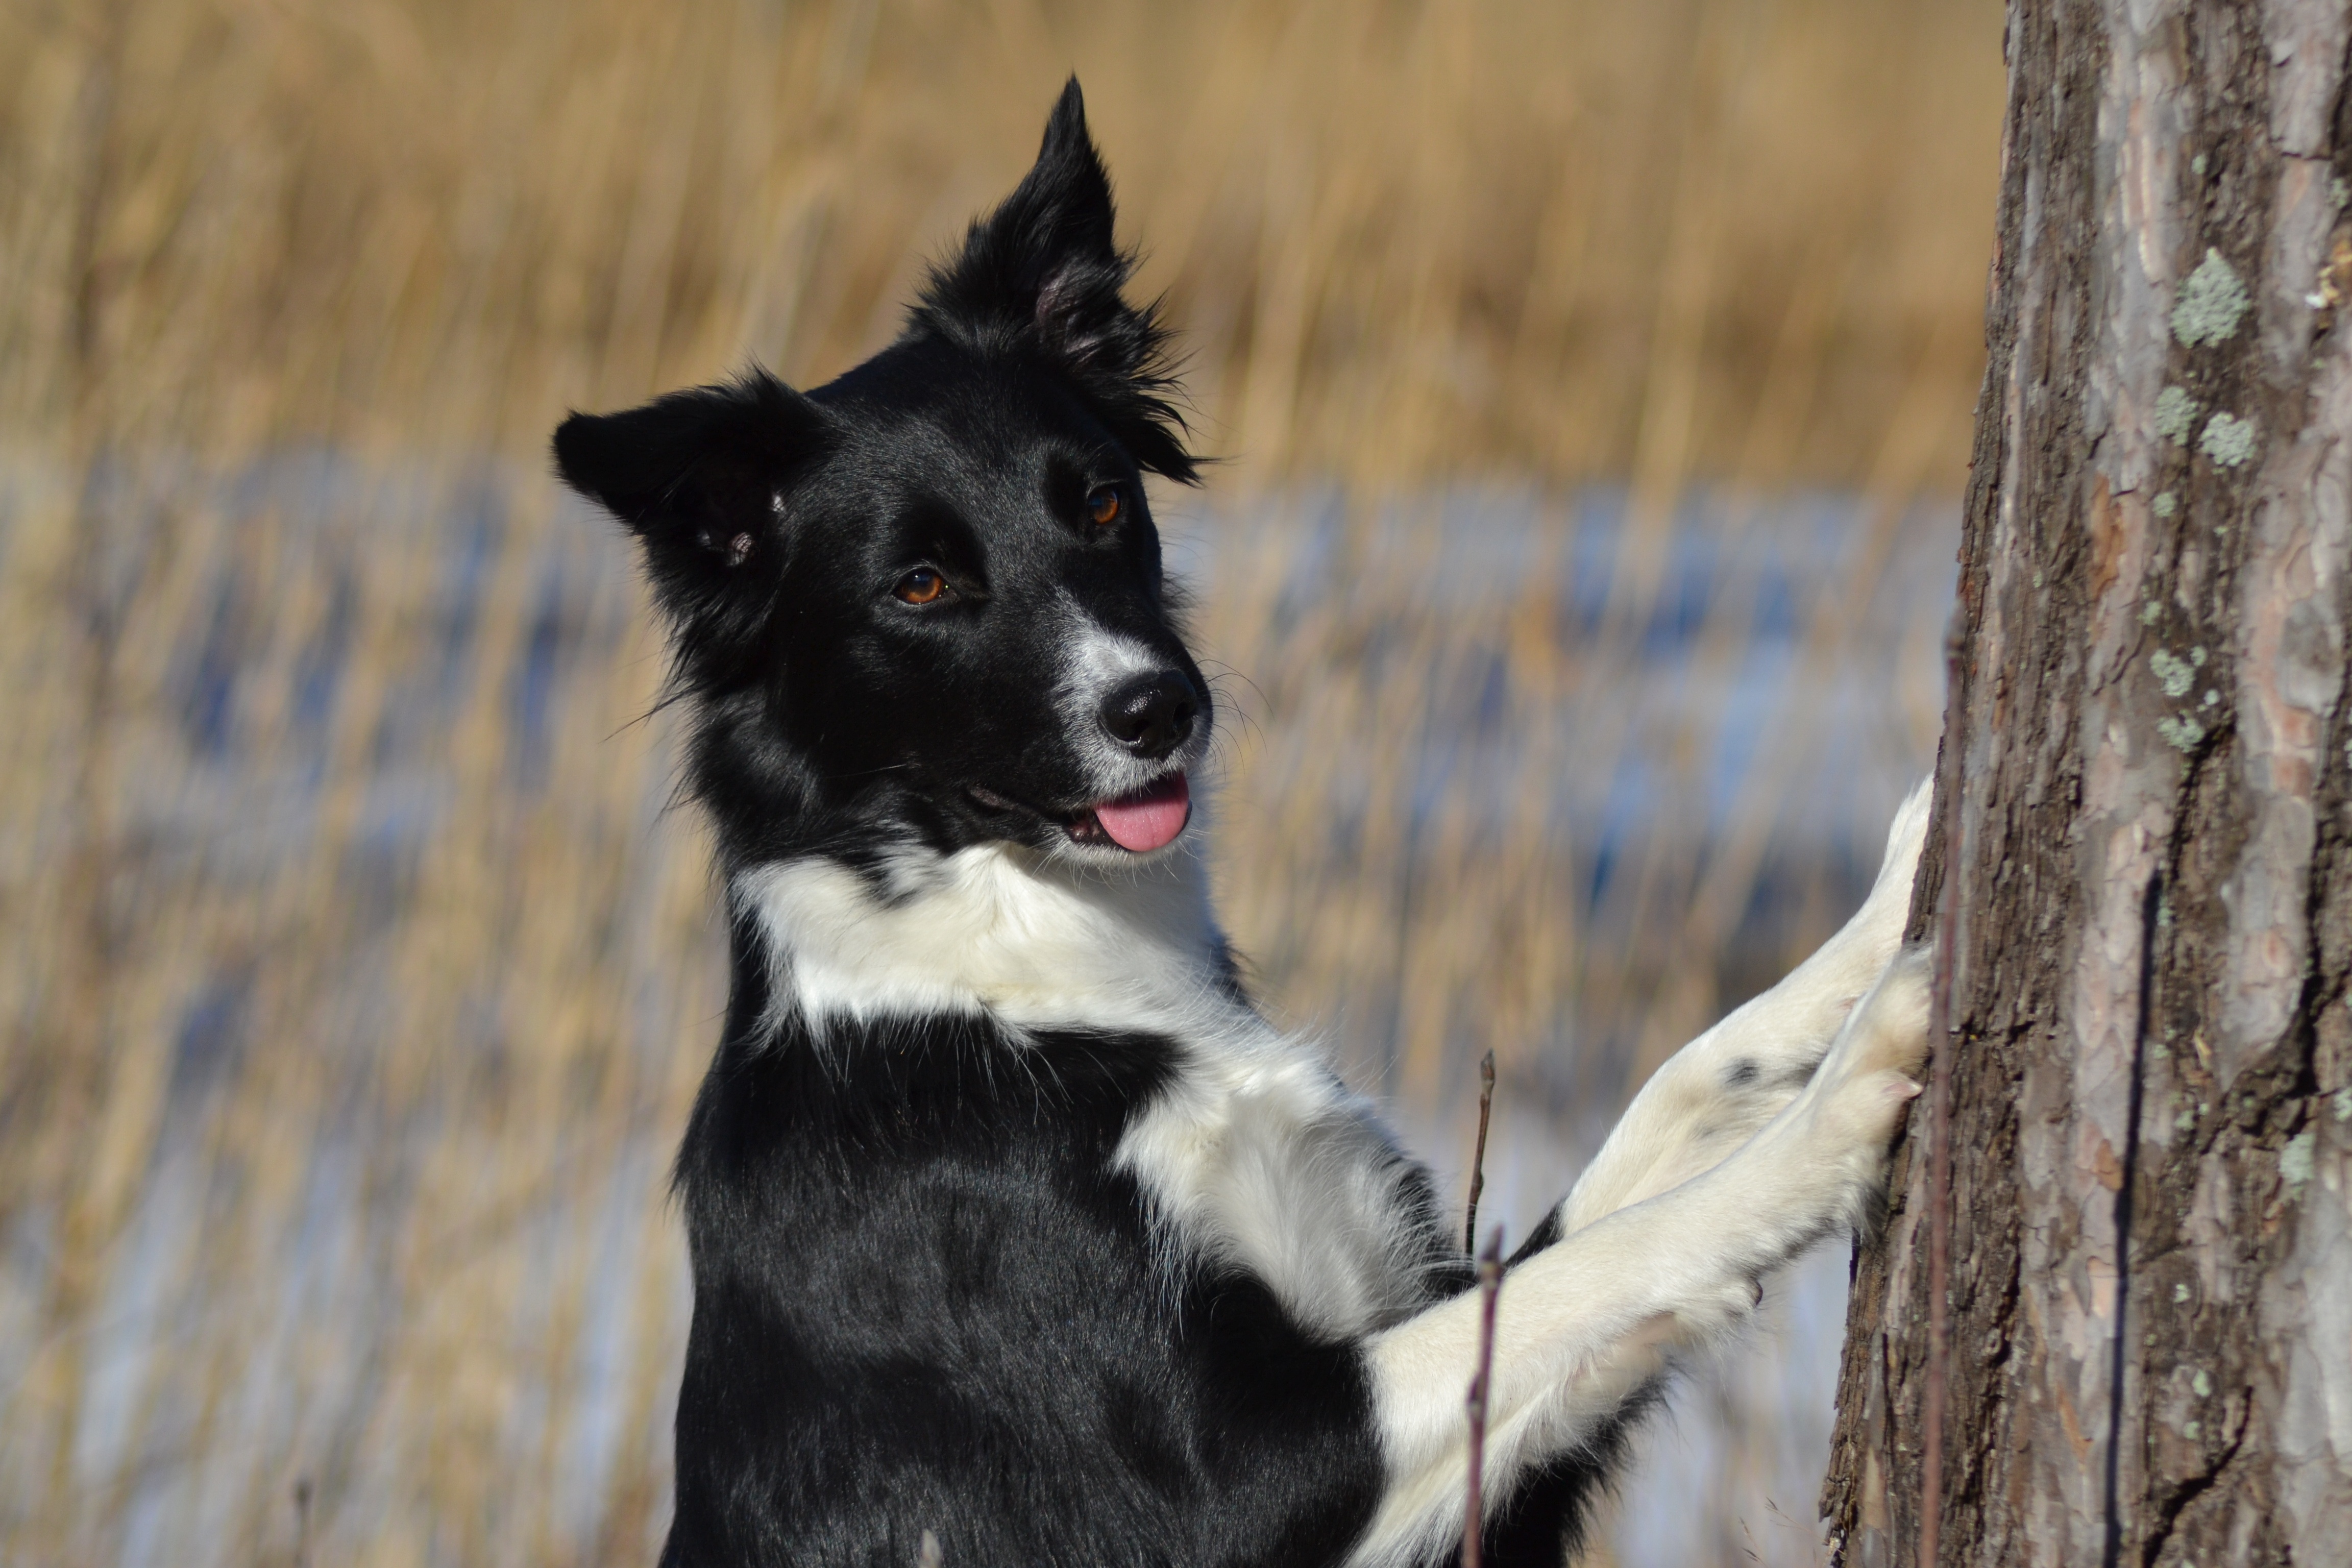
winter, puppy, dog, mammal, border collie, vertebrate, dog breed, karelian bear dog, street dog, dog like mammal, dog breed group, lapponian herder